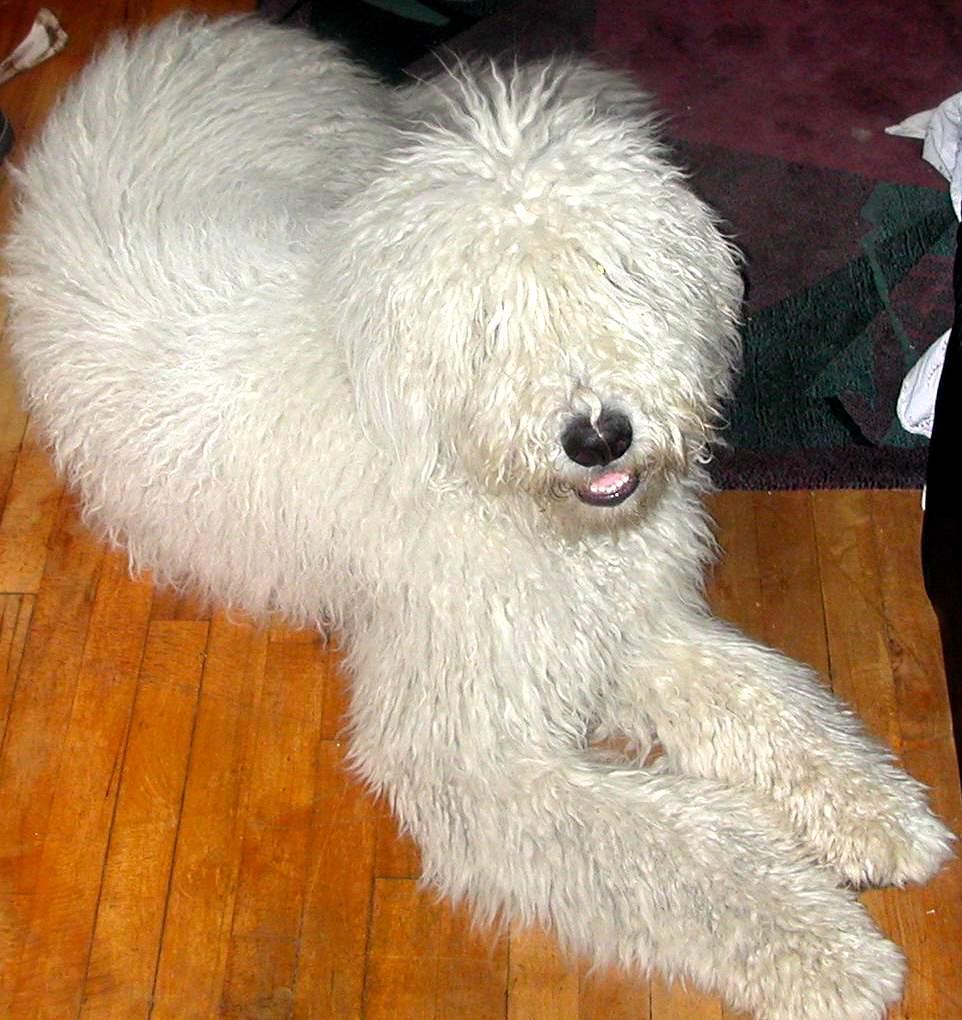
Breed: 318-n000115-komondor